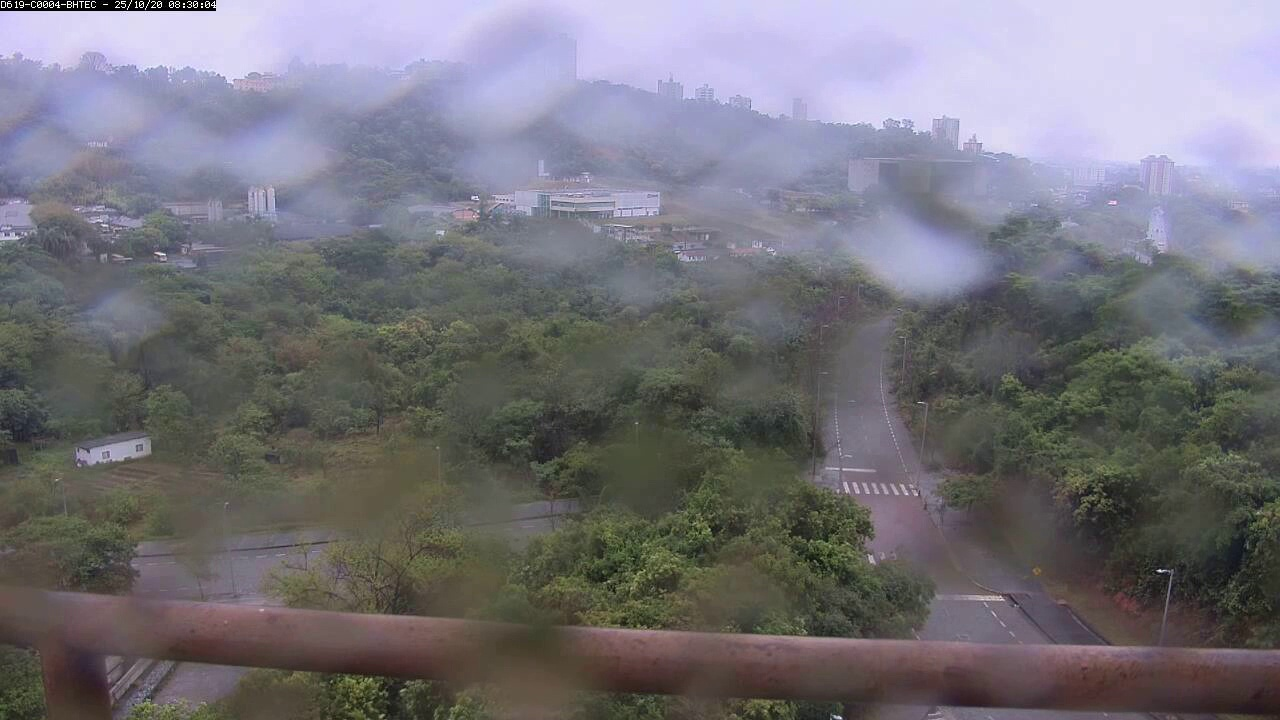
Fire: no
Smoke: no